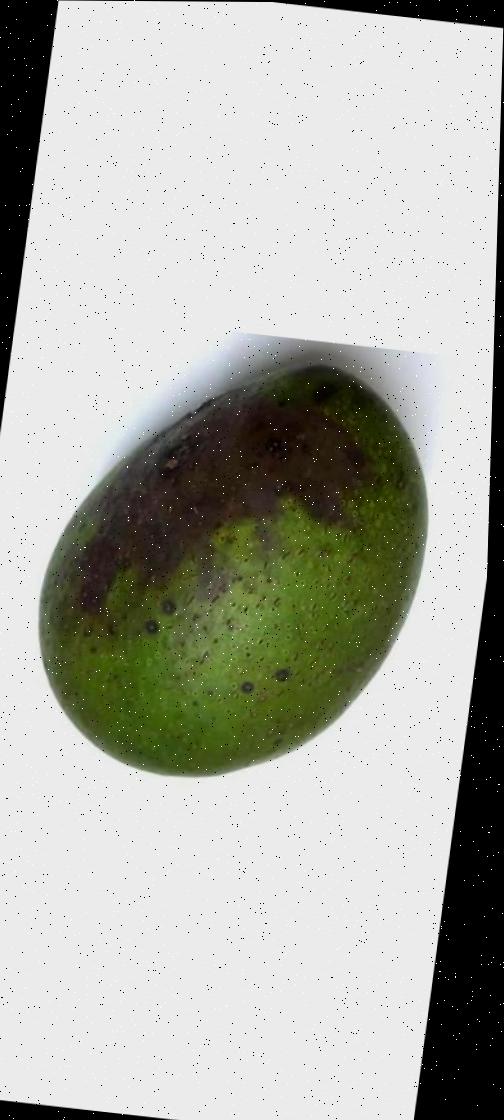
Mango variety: Ashshina Zhinuk